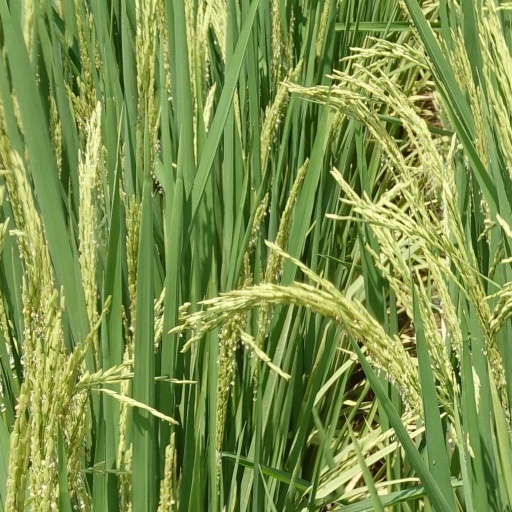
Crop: rice